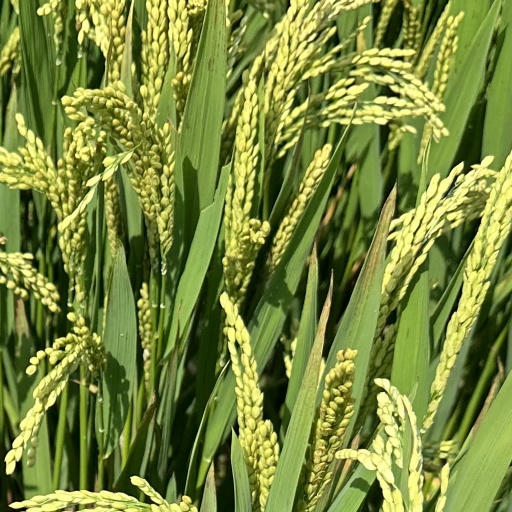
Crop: rice